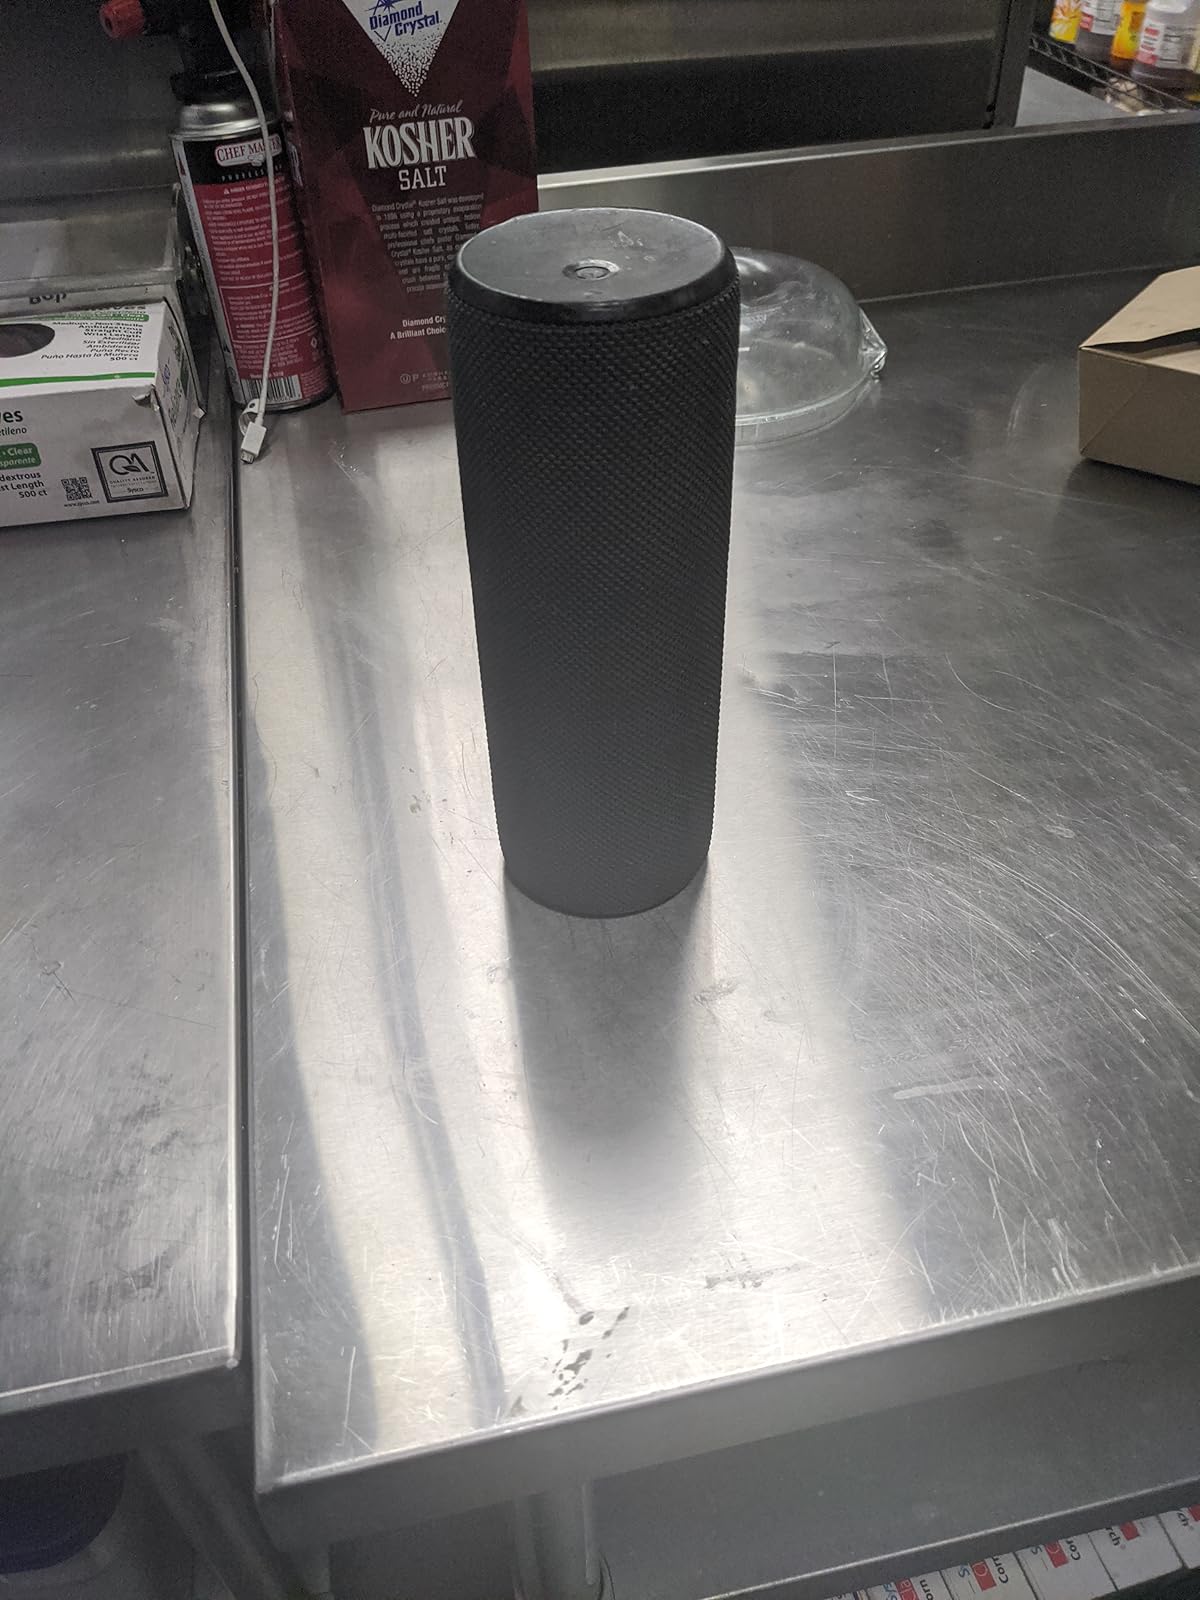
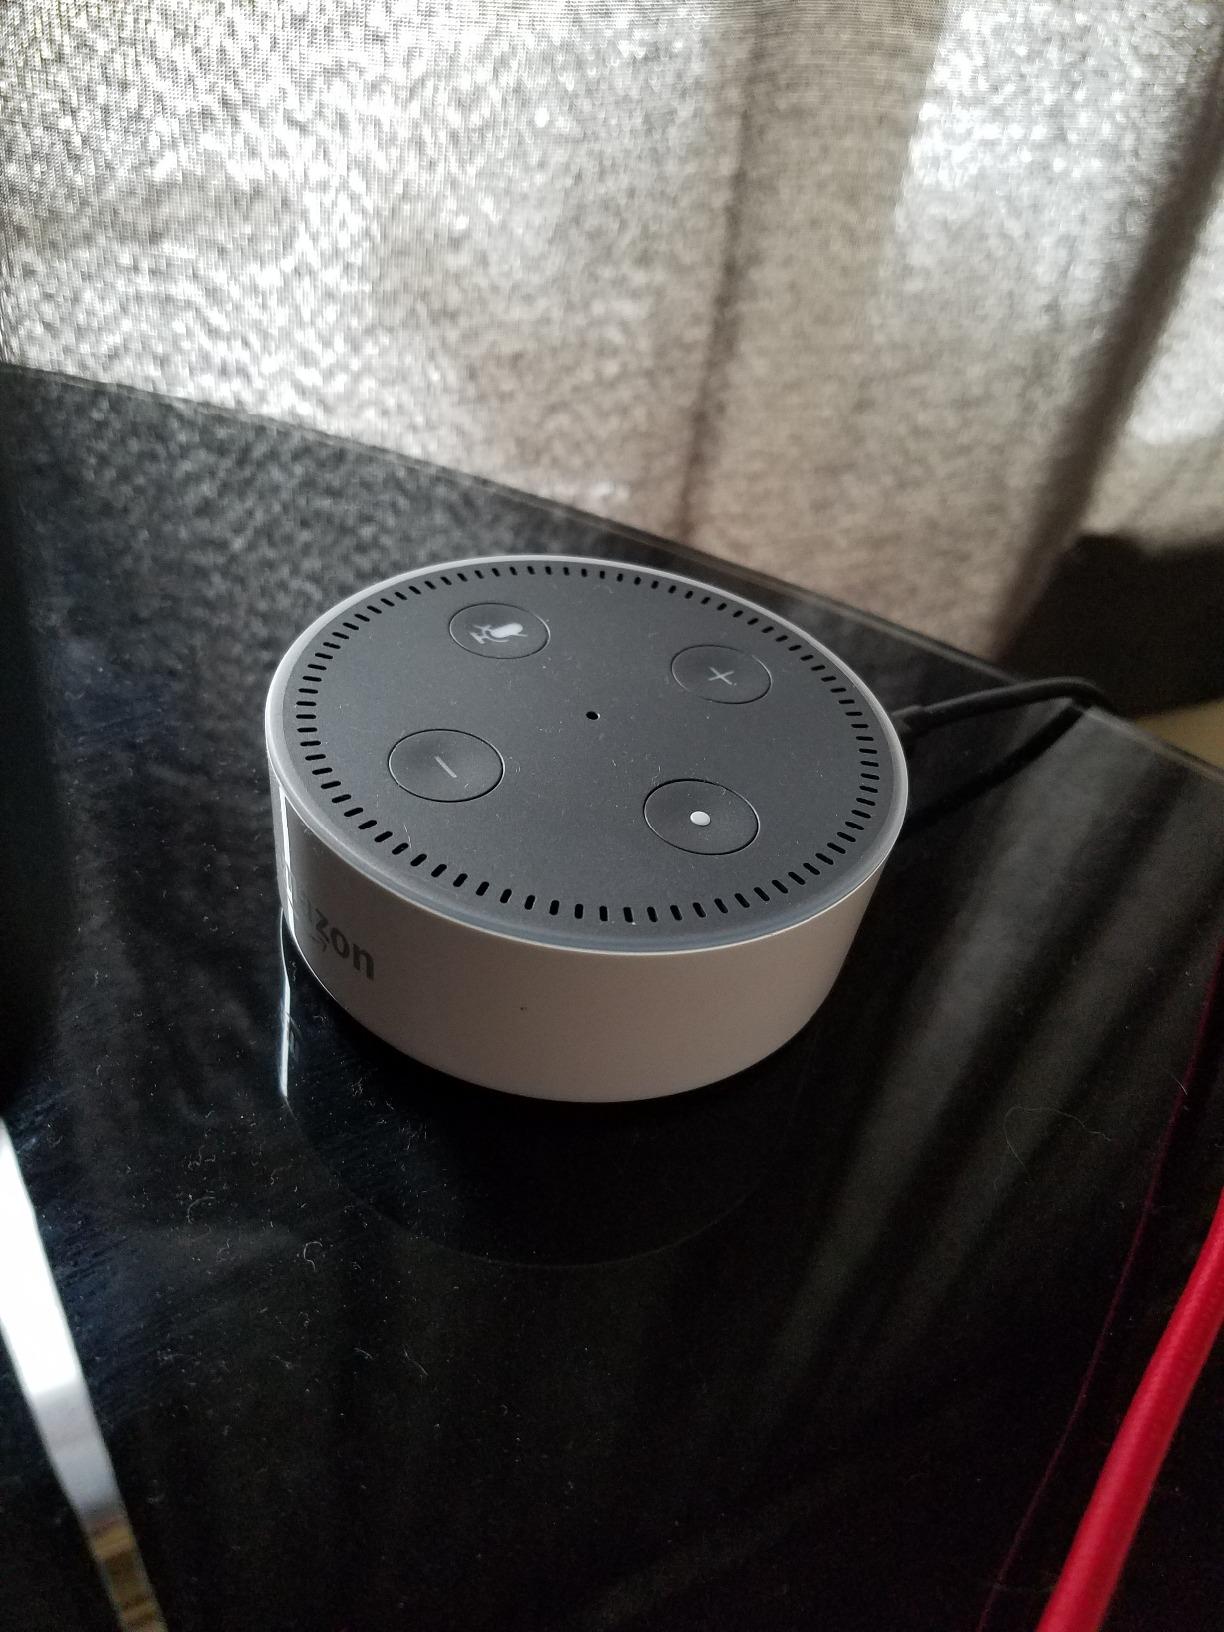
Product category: speaker
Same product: no